Blaenplwyf Halt railway station

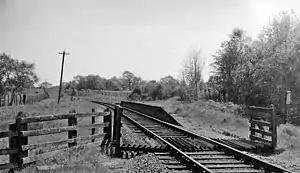
Blaenplwyf Halt in June 1962.

Blaenplwyf Halt railway station was a small railway station in a very rural location, the second stop after the junction for the Aberayron branch of the Carmarthen to Aberystwyth Line in the Welsh county of Ceredigion. Opened by the Lampeter, Aberayron and New Quay Light Railway, the branch to Aberayron diverged from the through line at Lampeter.